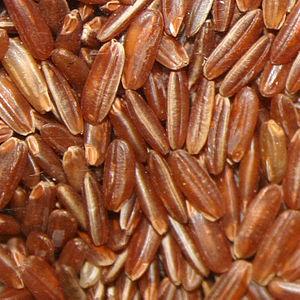
Le riz complet, appelé aussi riz brun ou riz cargo, est un riz décortiqué, c'est-à-dire que le riz brut a été débarrassé de sa balle, ses enveloppes extérieures ou glumelles adhérentes non comestibles. Contrairement au riz blanc, son son et son germe sont toujours présents, et sa couleur est beige, rouge ou noire.
Une céréale entière est une graine de céréale ou de pseudo-céréale qui contient l'endosperme, le germe et le son, par opposition aux céréales raffinées, qui conservent seulement l'endosperme.